Cecil Martin

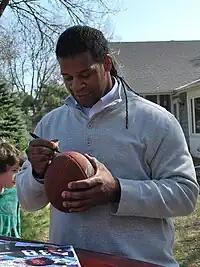
Martin in 2012

Danyel Cecil Martin (born July 8, 1975) is an American former professional football fullback in the National Football League (NFL).